Facial hair in the military

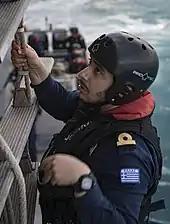
A bearded sailor with the Hellenic Navy boarding a vessel

Danish Army personnel are generally allowed to wear any well-kept beard. However, stubble is not allowed. Full beards were popular among units deployed in Afghanistan, as it is easier to maintain when in the field. This also helped to break down cultural barriers between the Danish and the Afghans, as most Afghan men wear full beards, and because many Danes grow red-coloured beards, an Afghan symbol of bravery.